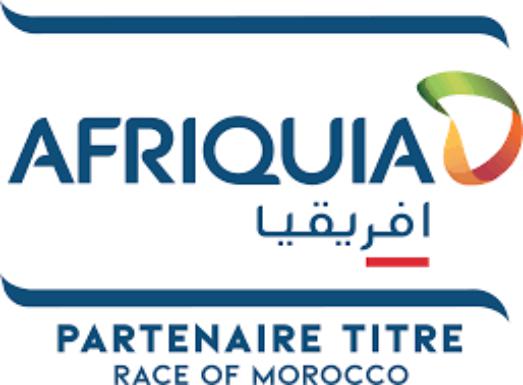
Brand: Afriquia
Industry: Others